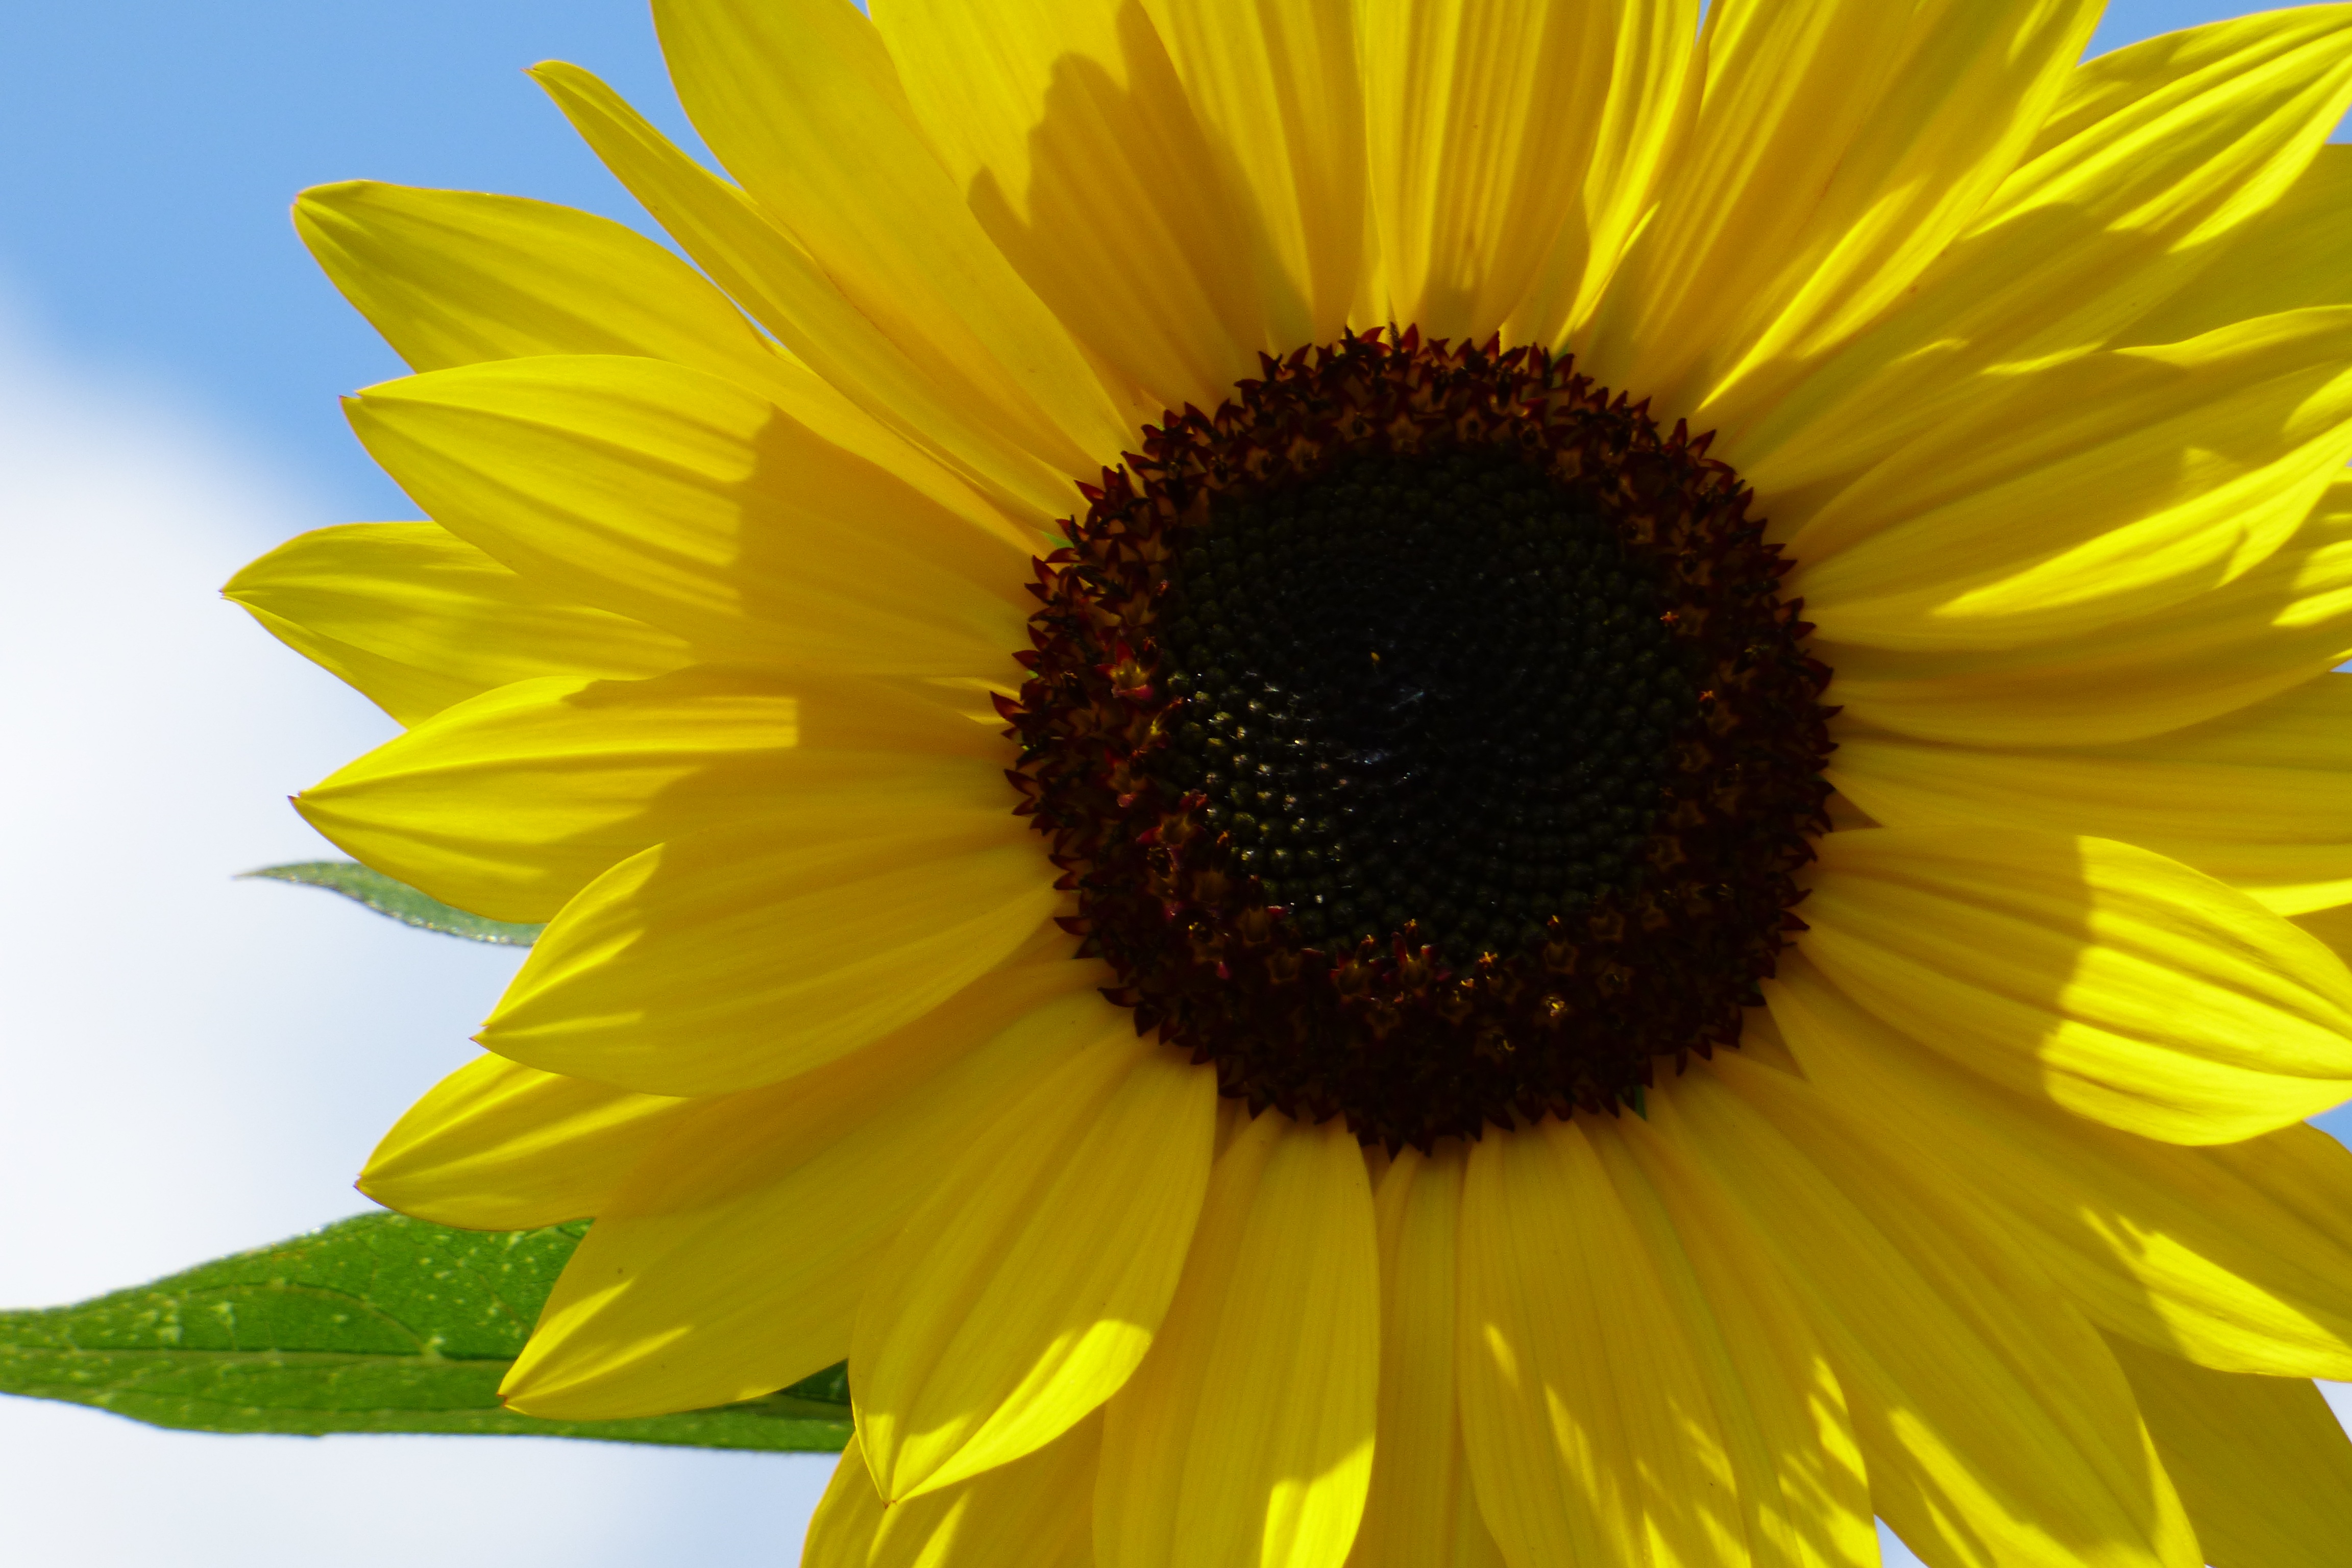
plant, flower, petal, summer, yellow, sunflower, flowers, macro photography, flowering plant, daisy family, sunflower seed, annual plant, plant stem, land plant